Charles Alan Fyffe

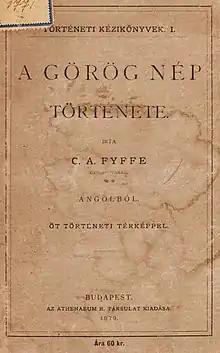
History of Greeks (Hungarian edition, 1879)

In 1891, Fyffe was a prospective parliamentary candidate at Devizes. A charge was brought to court against him at Wiltshire Assizes. It was thrown out, but Fyffe attempted suicide. Early biographies were reticent about the details. Newspaper reports from overseas were that the charge was of improper assault; John Richard Robinson appeared as a witness for Fyffe. The charge was brought by a young fellow-passenger on the Brighton Railway.